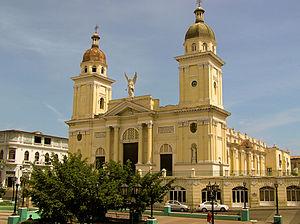
La cathédrale de l'Ascension de Notre Dame à Santiago de Cuba
Cet article recense les sites concernés par l'observatoire mondial des monuments en 2016.
La basilique-cathédrale de Notre-Dame de l'Assomption, également appelé la cathédrale de Santiago de Cuba, est une cathédrale catholique romaine et une basilique mineure en Santiago de Cuba, dans l'Est de Cuba. Comme cathédrale, elle est le siège de l'archidiocèse de Santiago de Cuba. La cathédrale donne sur le parc Céspedes, qui est à la fois entouré de l'hôtel Casa Granda et l'édifice de la mairie de la ville. Entre autres éléments, sa façade a deux sculptures en marbre.
L’archidiocèse de Santiago de Cuba est une circonscription ecclésiastique de l’Église catholique dans la partie extrême méridionale de Cuba. Le diocèse de Baracoa érigé en 1518 est quelques années plus tard transféré à Santiago de Cuba. En 1803 il est élevé au rang d’archidiocèse métropolitain.